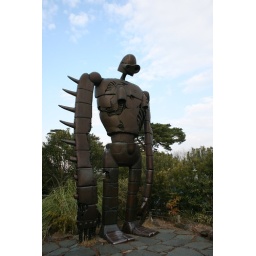
castle in the sky roof top garden